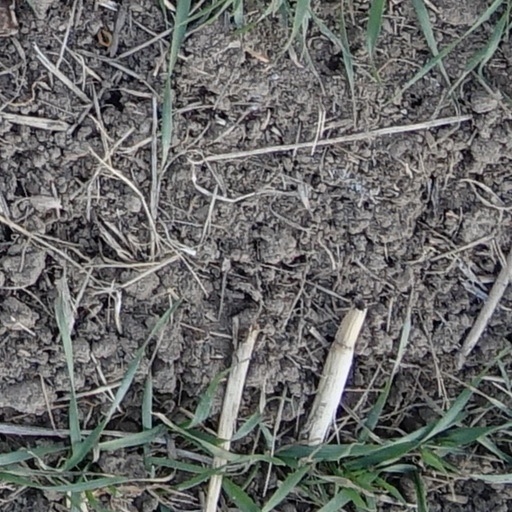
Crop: wheat